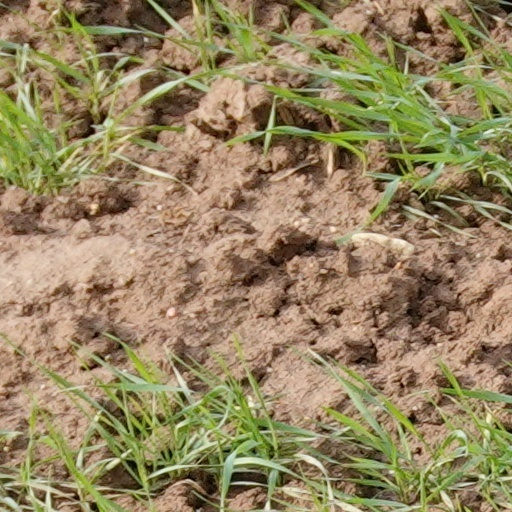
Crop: wheat